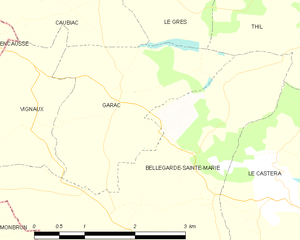
Garac est une commune française située dans le département de la Haute-Garonne, en région Occitanie.